Santa Clara Island (San Sebastián)

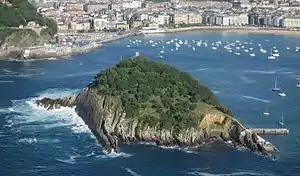
Seen from the hill Igeldo

Santa Clara Island (Spanish: "Isla de Santa Clara"; Basque: "Santa Klara uhartea") is an island located in San Sebastián, Spain, in the middle of the bay of Donostia. It is located between the two most important mountains of the city, Urgull and Igueldo.